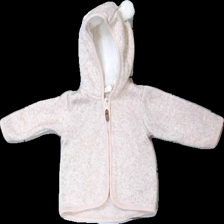
View: front
Type: Cardigan
Category: Children
Brand: H&M
Colors: White, Pink
Material: 100% polyester
Cut: Regular
Size: 62
Season: All
Damage location: bottom center
Damage 2 location: middle right
Damage 3 location: top center
Price range: 50-100
Recommended usage: Reuse
Description: rosa kofta med luva och dragkedja